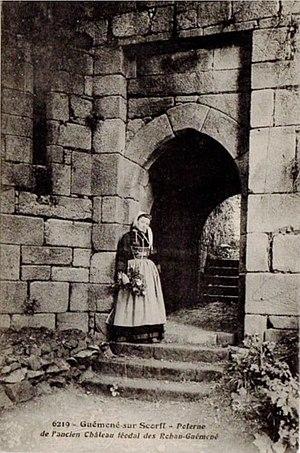
Poterne de l'ancien château féodal des Rohan-Guéméné à Guéméné-sur-Scorff (carte postale ancienne)
Guémené-sur-Scorff [gemne syʁ skɔʁf] est une commune française située dans le département du Morbihan, en région Bretagne. Elle est considérée comme la capitale du Pays Pourlet. Elle doit aujourd'hui surtout sa renommée à sa spécialité gastronomique : l'andouille de Guémené.